Answer in natural language. Considering the relative positions, where is blue rectangle wall decor with respect to sixdrawer dresser in gray? Choose between the following options: above or below
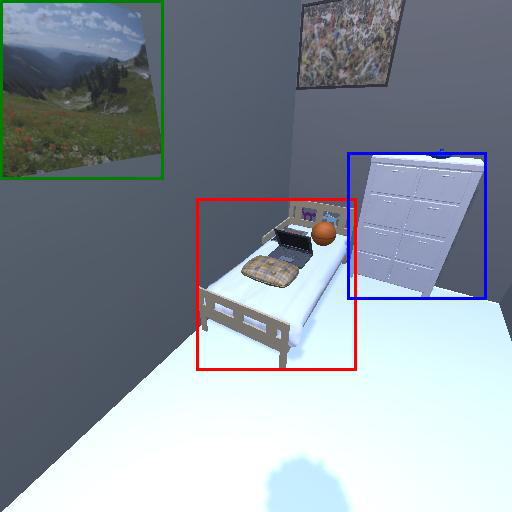
<answer>below</answer>